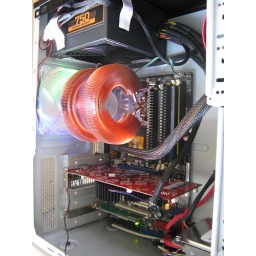
All setup and runningHad enough space for the large Zalman cooling fan and video card in this mid tower case.